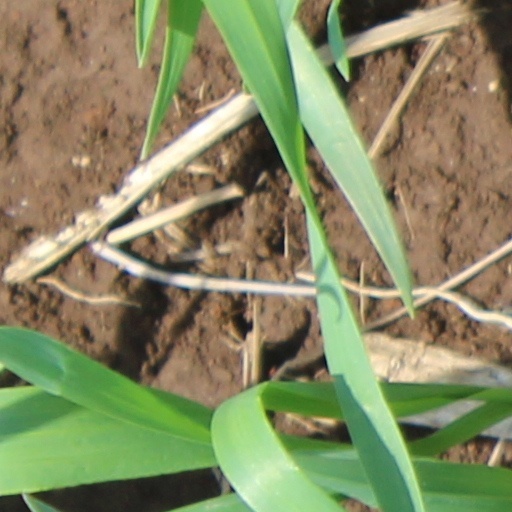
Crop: wheat